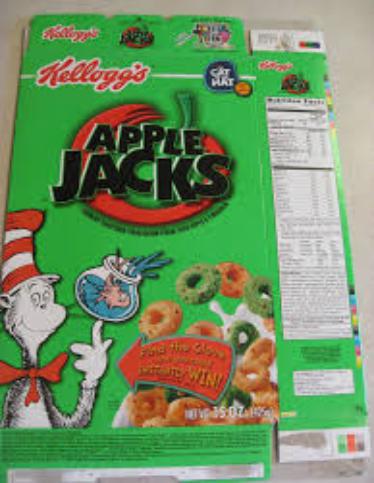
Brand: Apple Jacks
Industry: Food